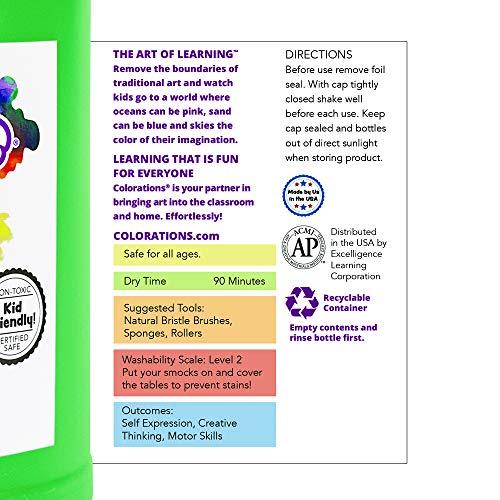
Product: Colorations Tempera Paint, Gallon Size, White, Non Toxic, Vibrant, Bold, Kids Paint, Craft, Hobby, Fun, Art Supplies (Item # GSTWH)
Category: Toys & Games | Arts & Crafts | Drawing & Painting Supplies | Paints | Tempera & Poster Paint
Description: VIBRANT COLORS: Beautiful, vibrant colors perfect for projects, crafting, painting.
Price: $22.58
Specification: Shipping Weight: 10.9 pounds (View shipping rates and policies)|ASIN: B005E9K0Q6|Item model number: GSTWH|    #20589    in Artists Painting Supplies    |    #155    in Kids' Tempera & Poster Paint